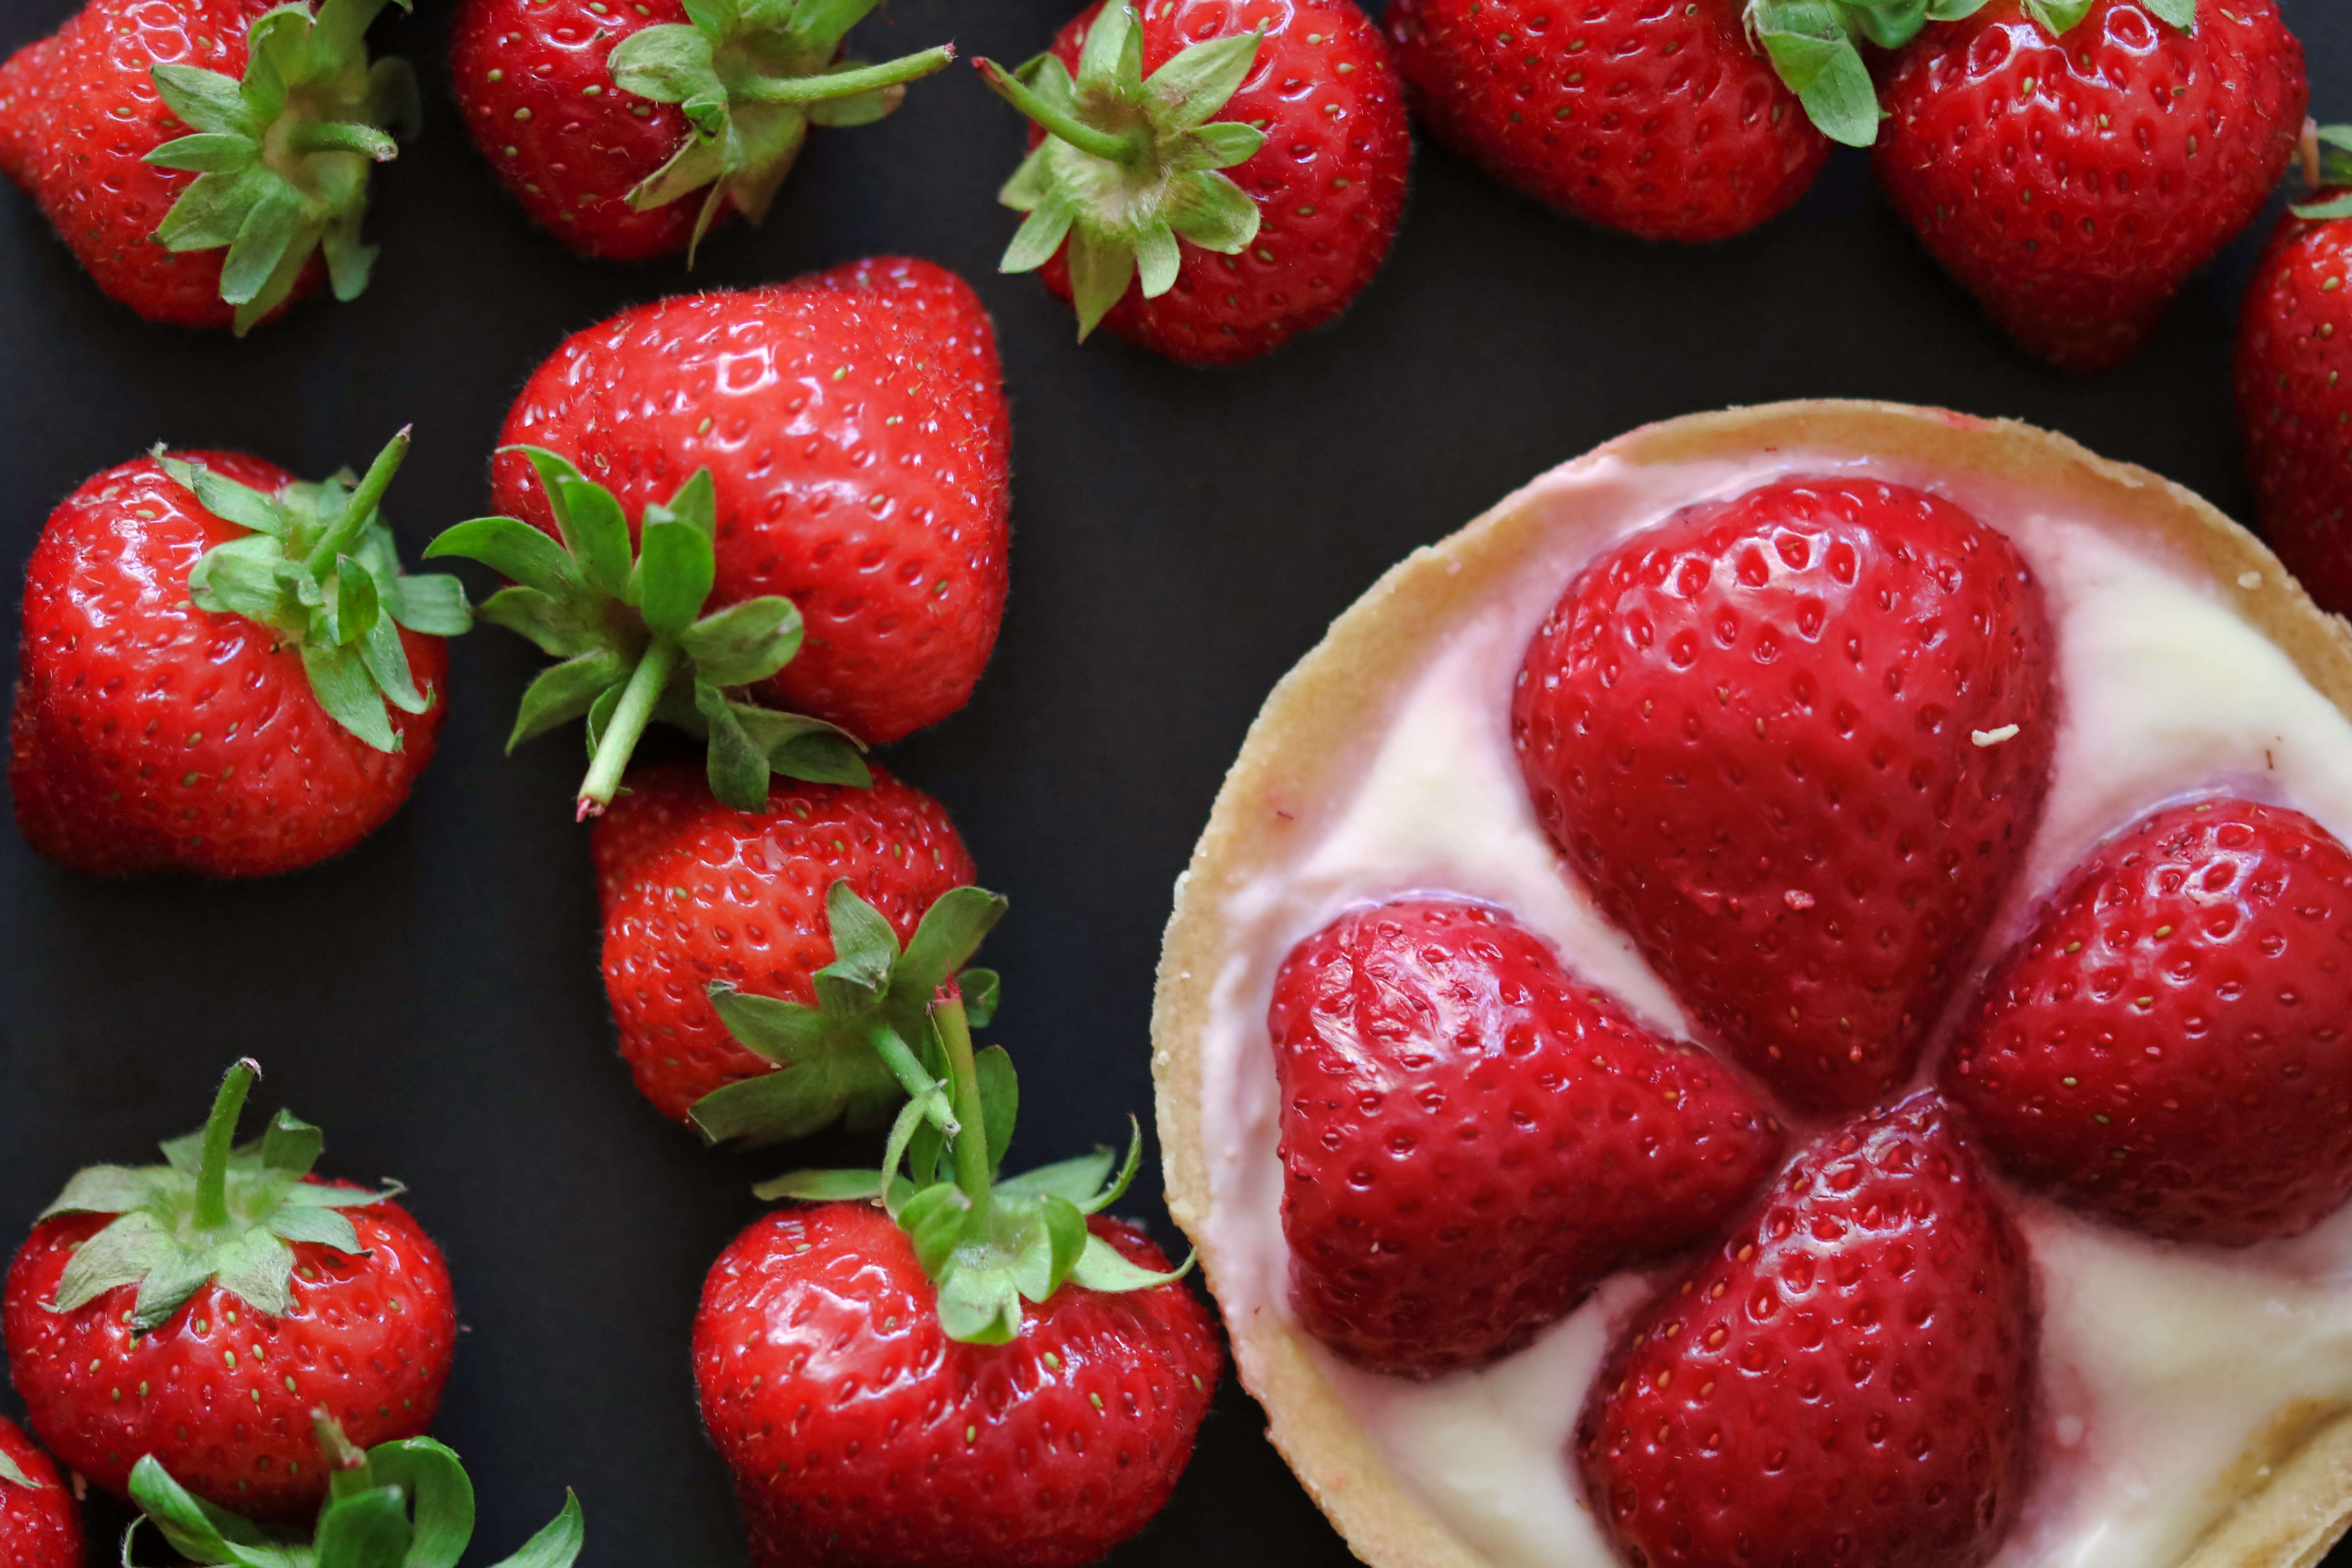
strawberry, strawberries, food, natural foods, fruit, berry, frutti di bosco, plant, sweetness, produce, cuisine, dish, ingredient, cream, accessory fruit, superfood, dessert, vegetarian food, recipe